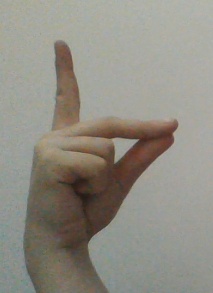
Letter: ta